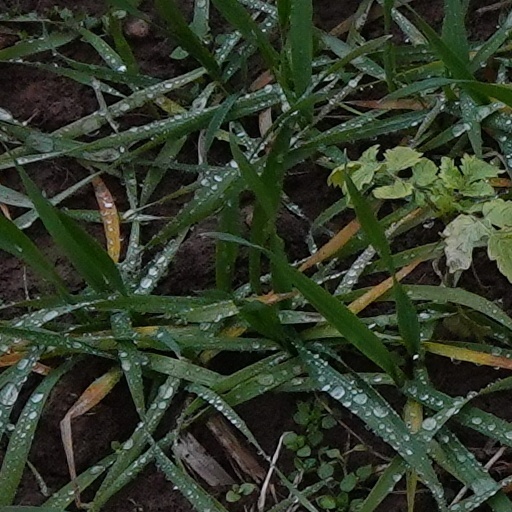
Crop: wheat